Mammals of the Indiana Dunes

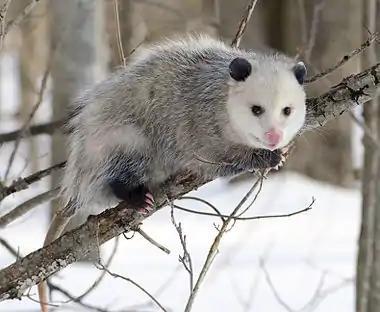
Opossum

The white-footed mouse is very common with raccoons; northern short-tailed shrews; eastern chipmunks; Virginia opossum, masked shrew, meadow vole, woodchuck, and eastern fox squirrel. White-tailed deer and chipmunks are also found. There is evidence of red squirrels, eastern moles, domestic dog, eastern cottontail, meadow vole, woodchuck, and meadow vole.